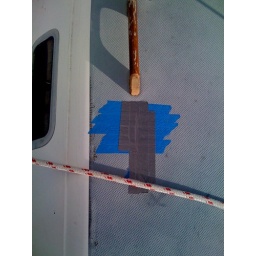
David Wallin rocks! He bravely cut a hole in the roof of our sailboat for the vent for the new cabin heater.